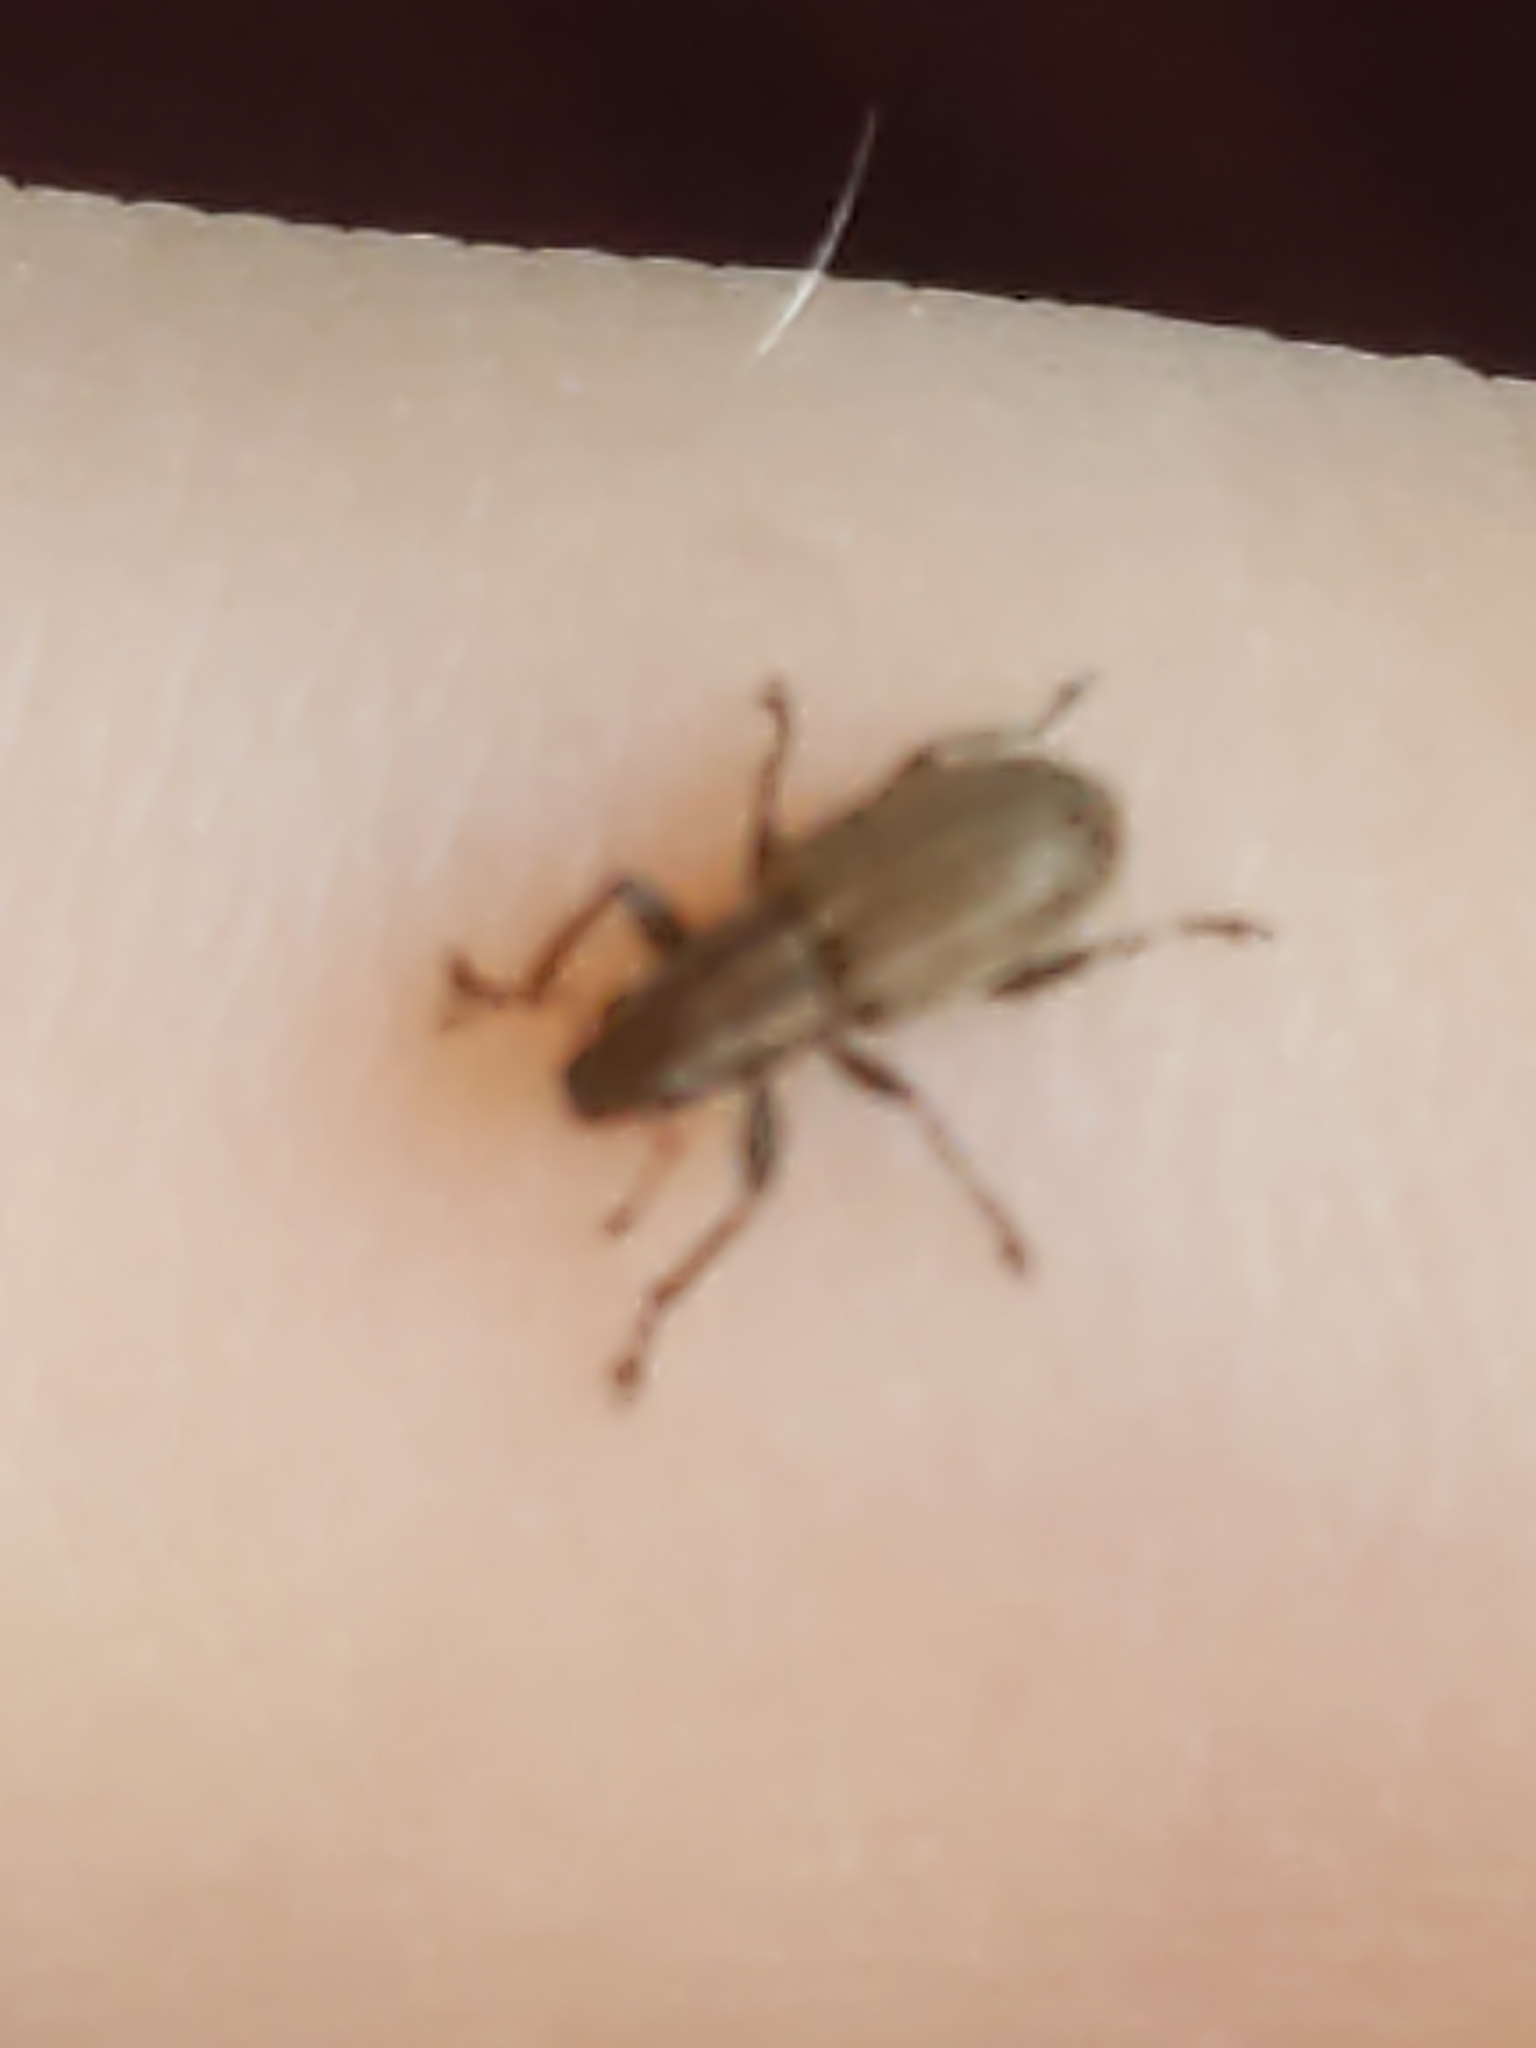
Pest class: pea_leaf_weevil